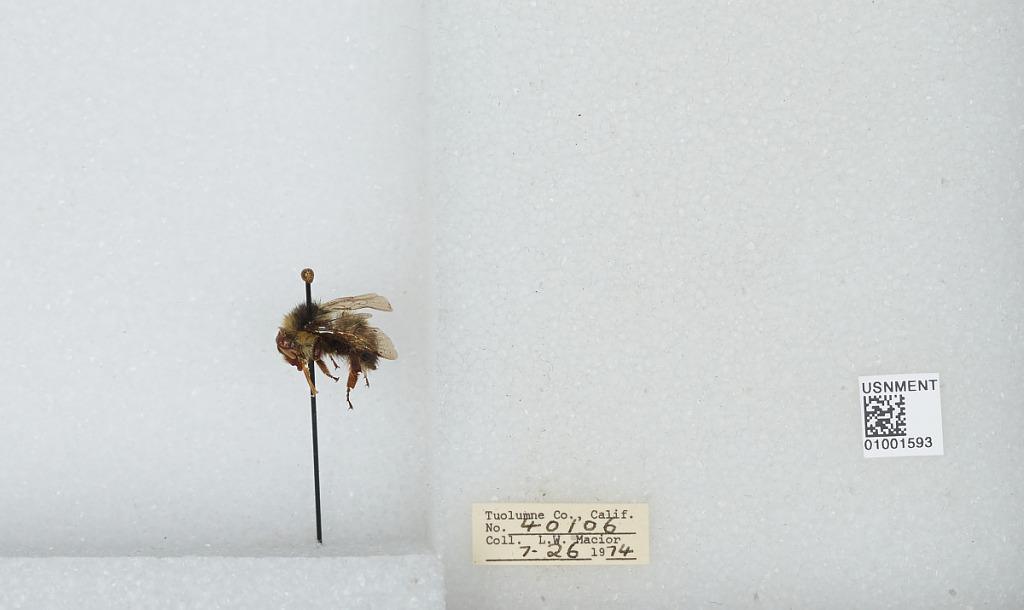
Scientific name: Bombus (Pyrobombus) flavifrons Cresson
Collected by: L. Macior
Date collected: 1974-7-26
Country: United States
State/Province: California
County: Tuolumne
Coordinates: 38.02, -119.94